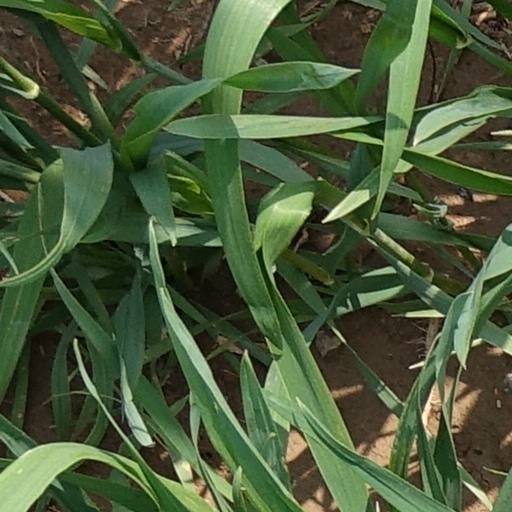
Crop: wheat